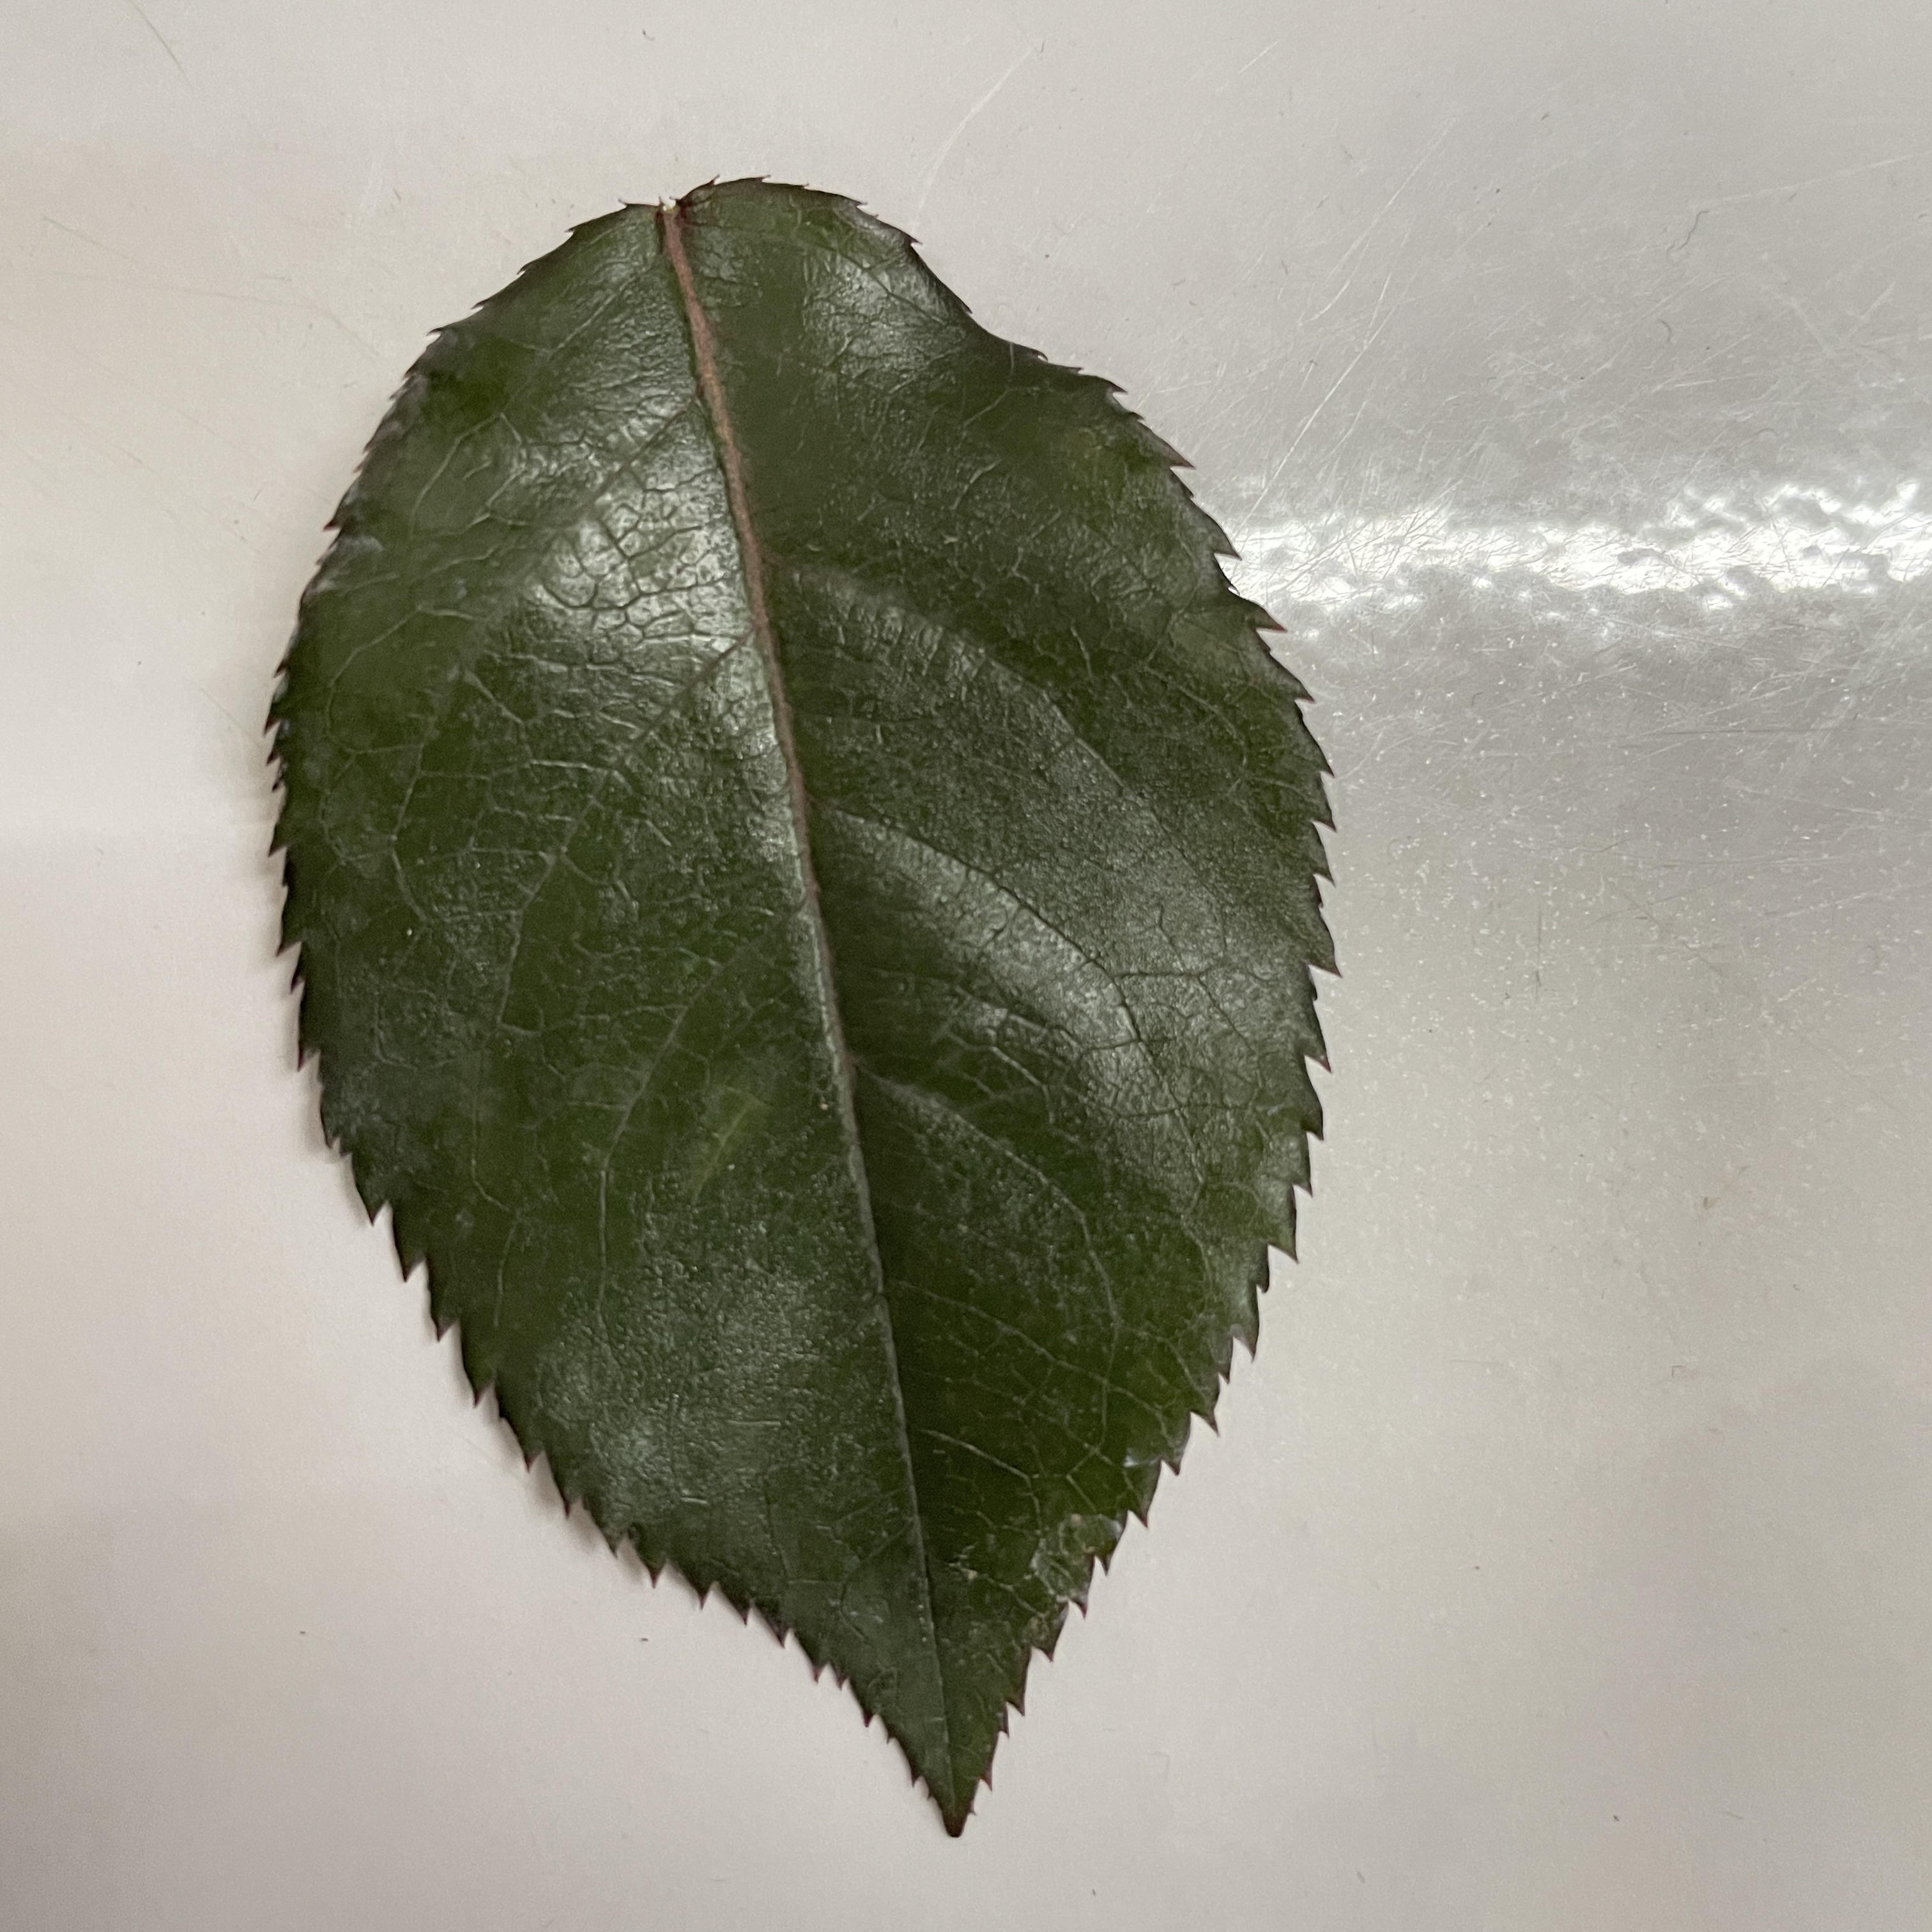
Label: Healthy Leaf